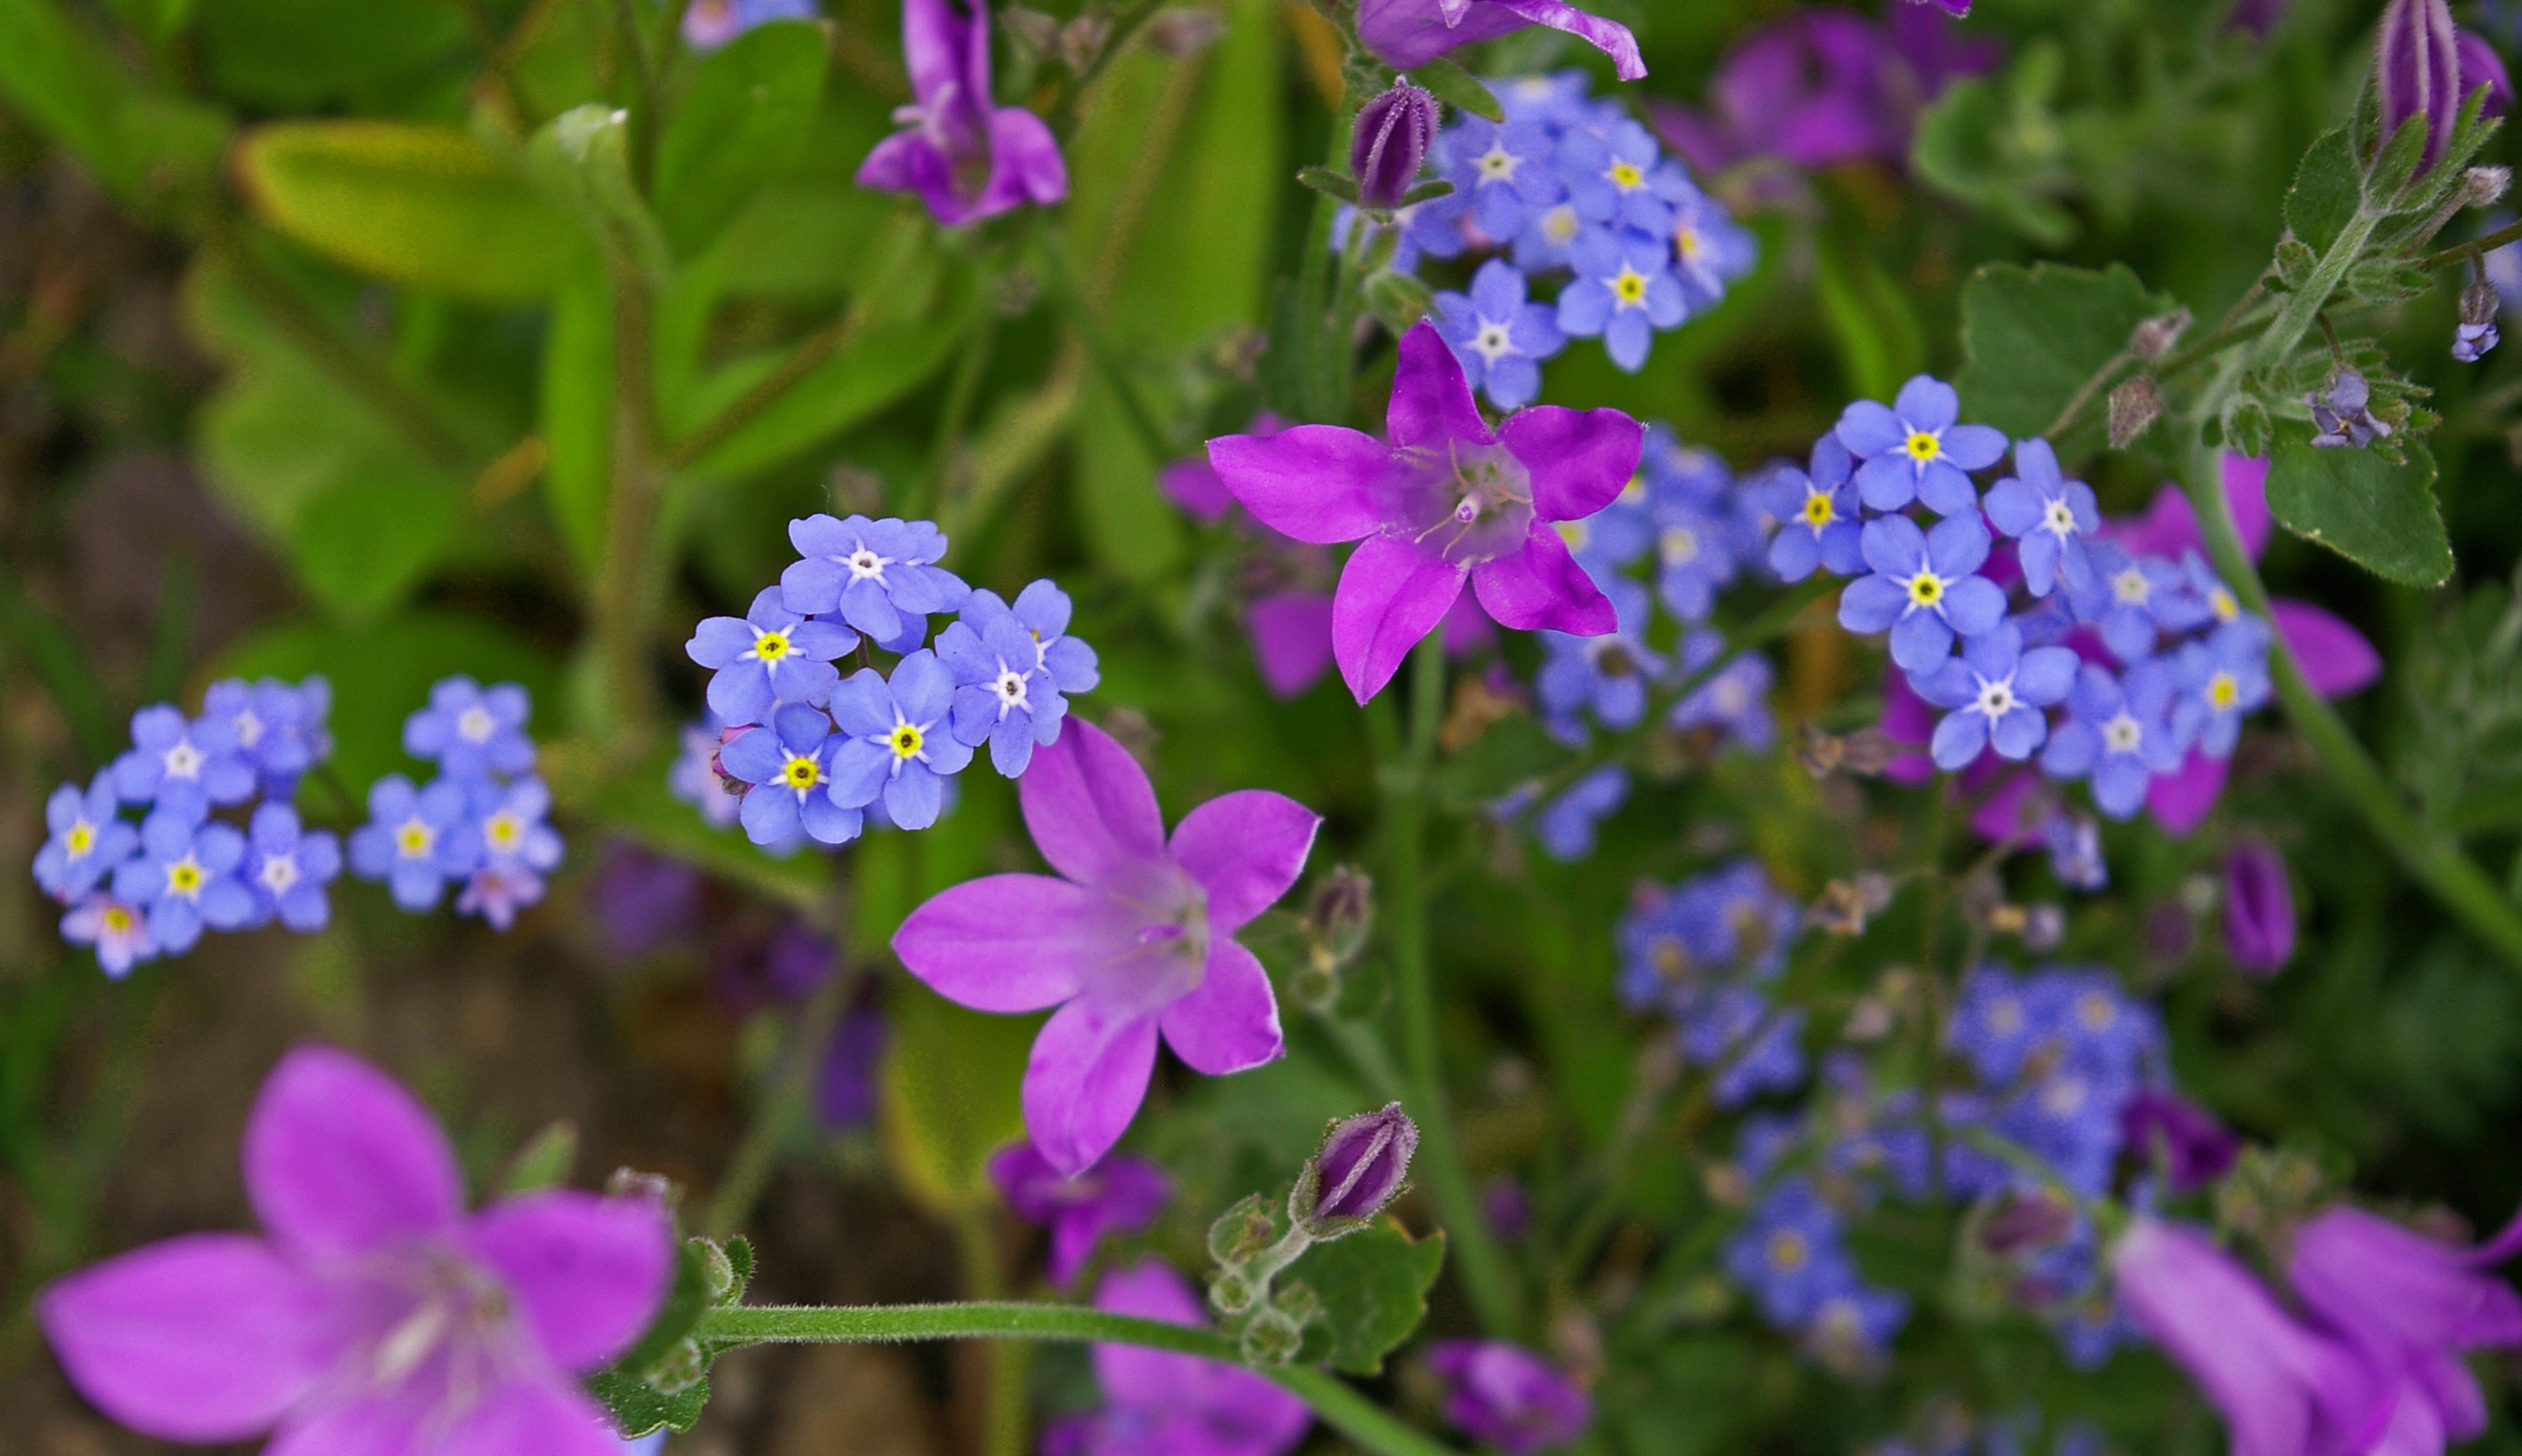
nature, blossom, plant, flower, purple, bloom, summer, herb, botany, blue, garden, flora, wildflower, forget me not, petals, violet, flower garden, campanula, bellflower, macro photography, inflorescence, flowering plant, blue violet, dwarf bellflower, bell flower greenhouse, petite bellflower, glockig, blue purple, low bellflower, small bellflower, aubretia, annual plant, land plant, dame's rocket